Mistletoe

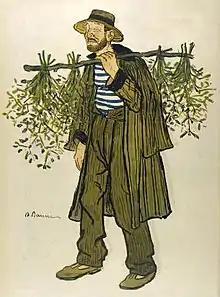
"The Mistletoe Seller" by Adrien Barrère

Most of the Viscaceae bear evergreen leaves that photosynthesise effectively, and photosynthesis proceeds within their green, fleshy stems as well. Some species, such as "Viscum capense", are adapted to semi-arid conditions and their leaves are vestigial scales, hardly visible without detailed morphological investigation. Therefore, their photosynthesis and transpiration only take place in their stems, limiting their demands on the water supply of its host, but also limiting their intake of carbon dioxide for photosynthesis. Accordingly, their contribution to the metabolic balance of its host becomes trivial and the idle parasite may become quite yellow or golden as it grows, having practically given up photosynthesis.